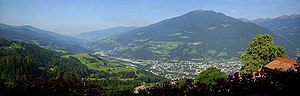
Bressanone
Bressanone – Brixen
Bressanone er en by i regionen Trentino-Sydtyrol i det nordlige Italien. Byen har en stor tysktalende befolkningsgruppe og hedder Brixen på tysk. Byen har 20.073 indbyggere.